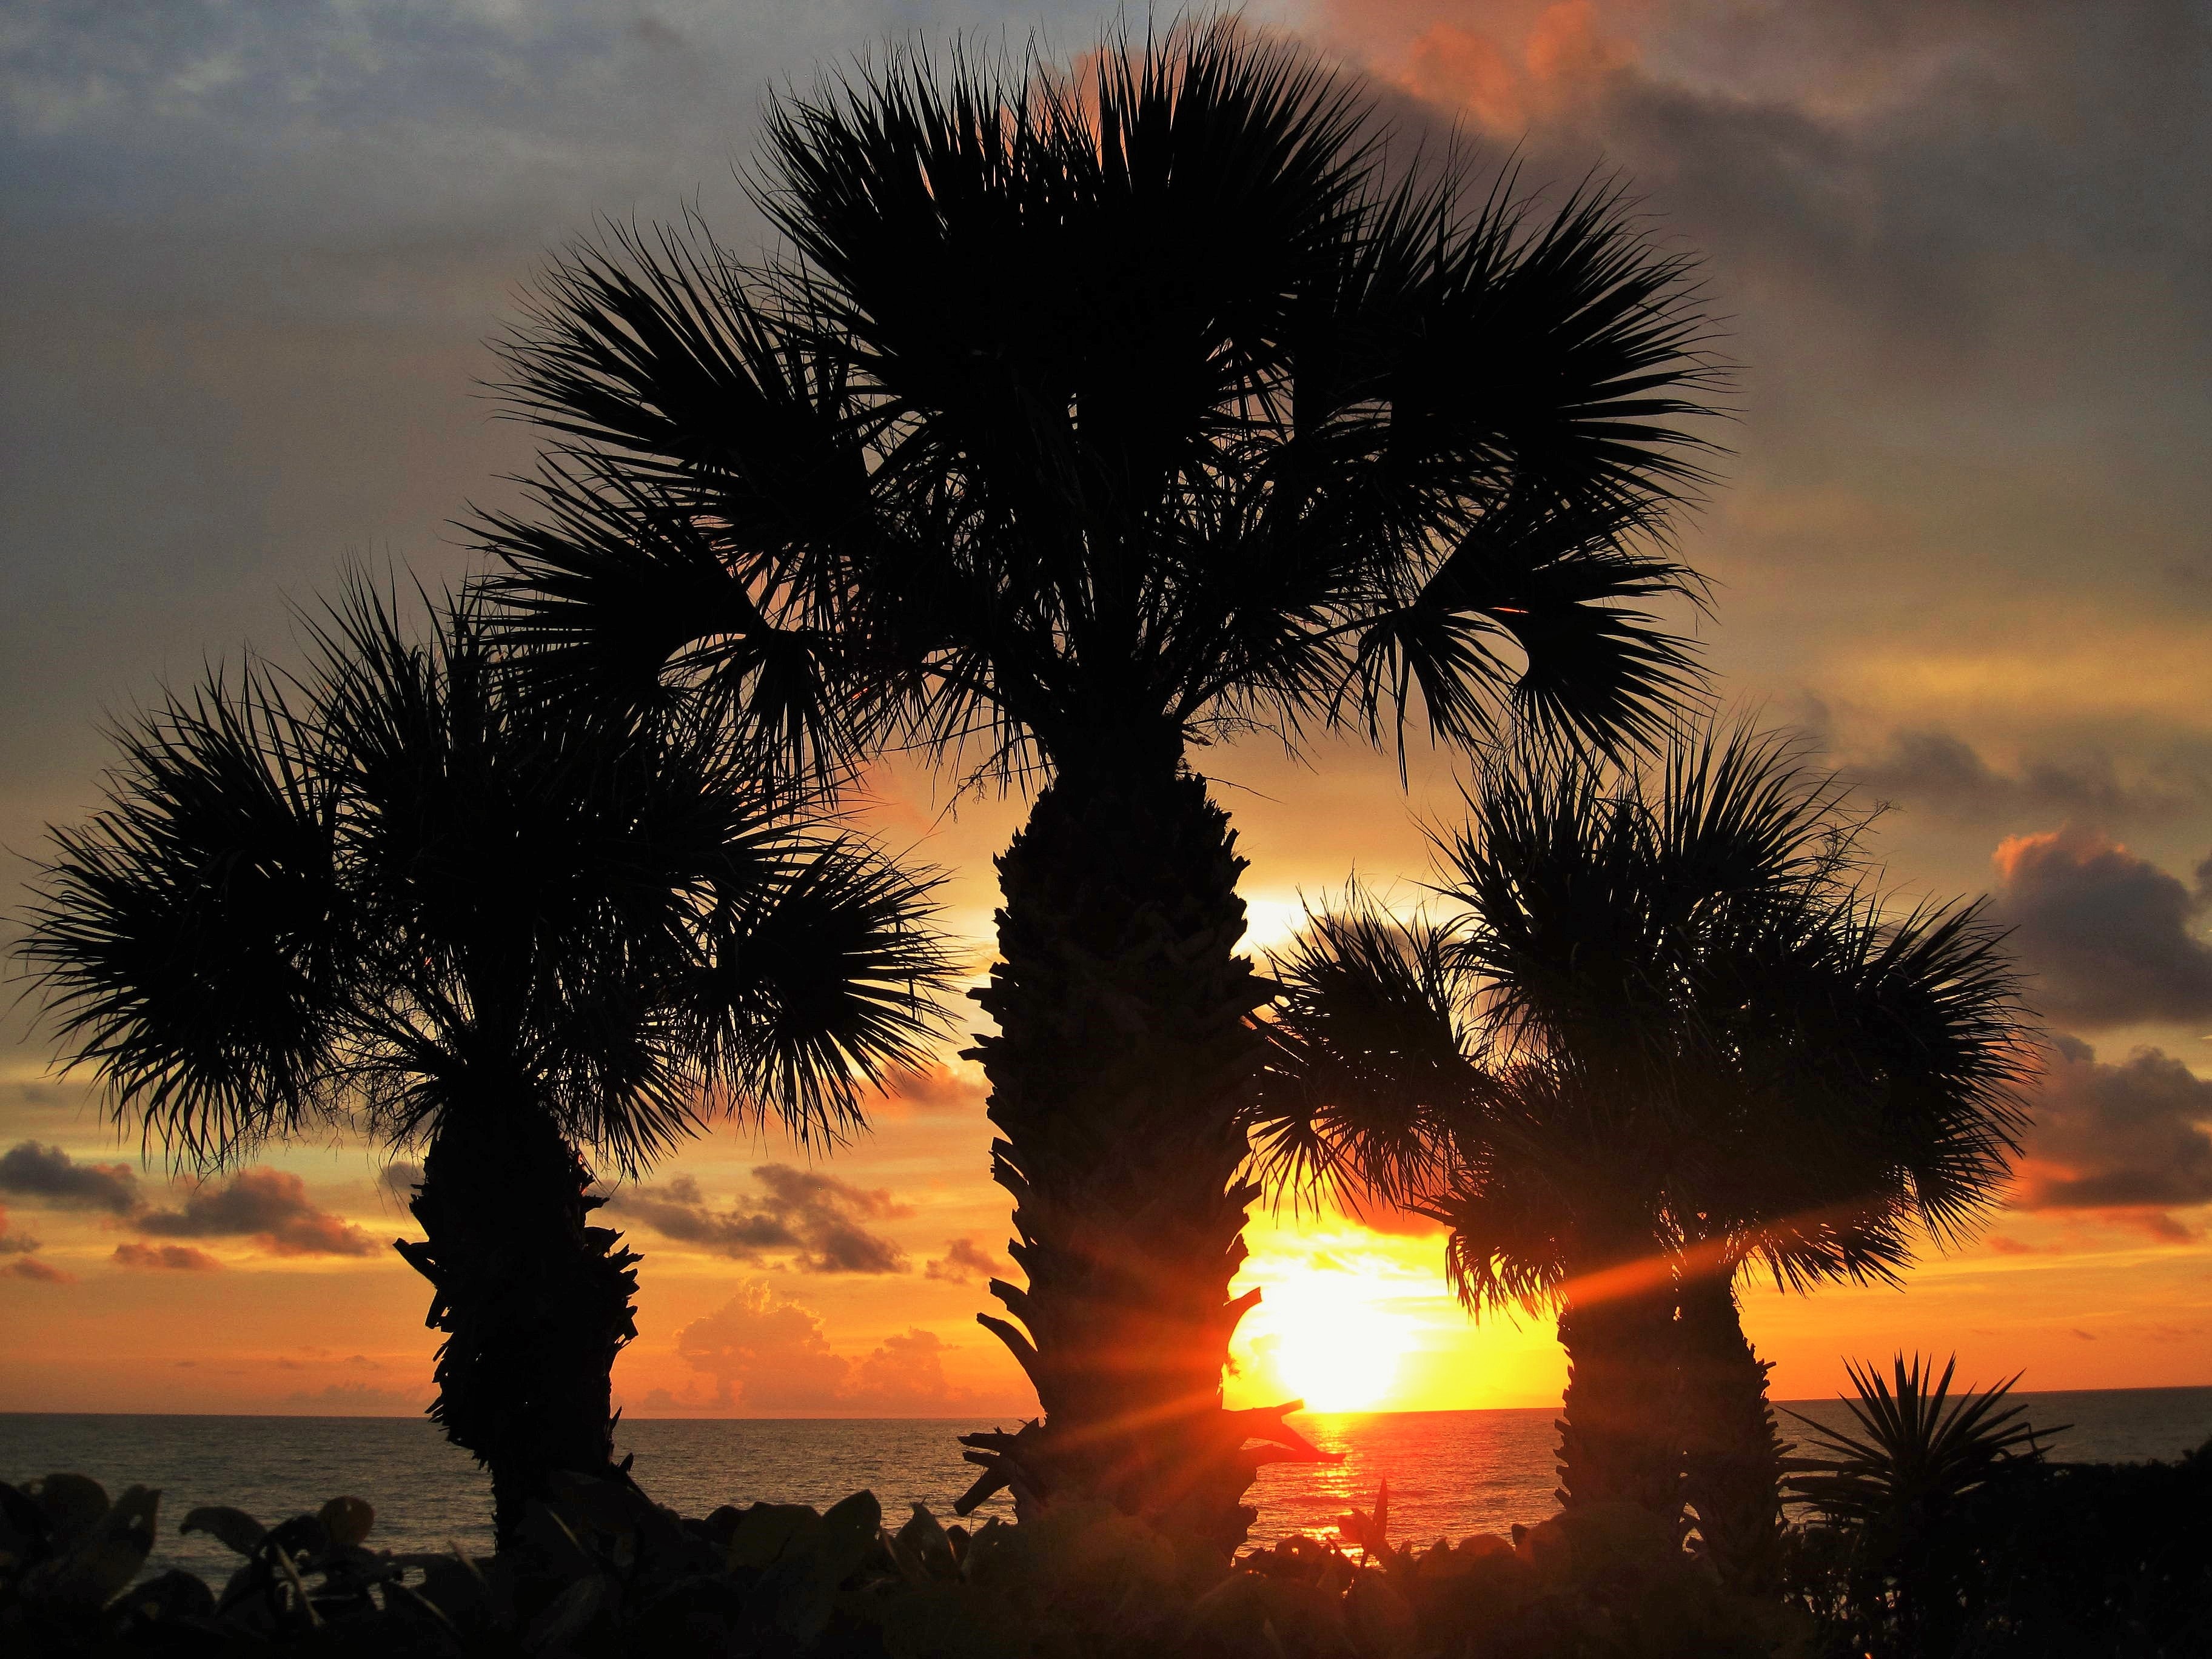
landscape, tree, nature, horizon, plant, sky, sun, sunrise, sunset, sunlight, morning, dawn, atmosphere, dusk, evening, paradise, holiday, romantic, savanna, motif, poster, caribbean, exotic, mood, palm trees, gorgeous, atmospheric, flowering plant, fan palm, sunset in florida, sunset idyll, woody plant, arecales, palm family, borassus flabellifer